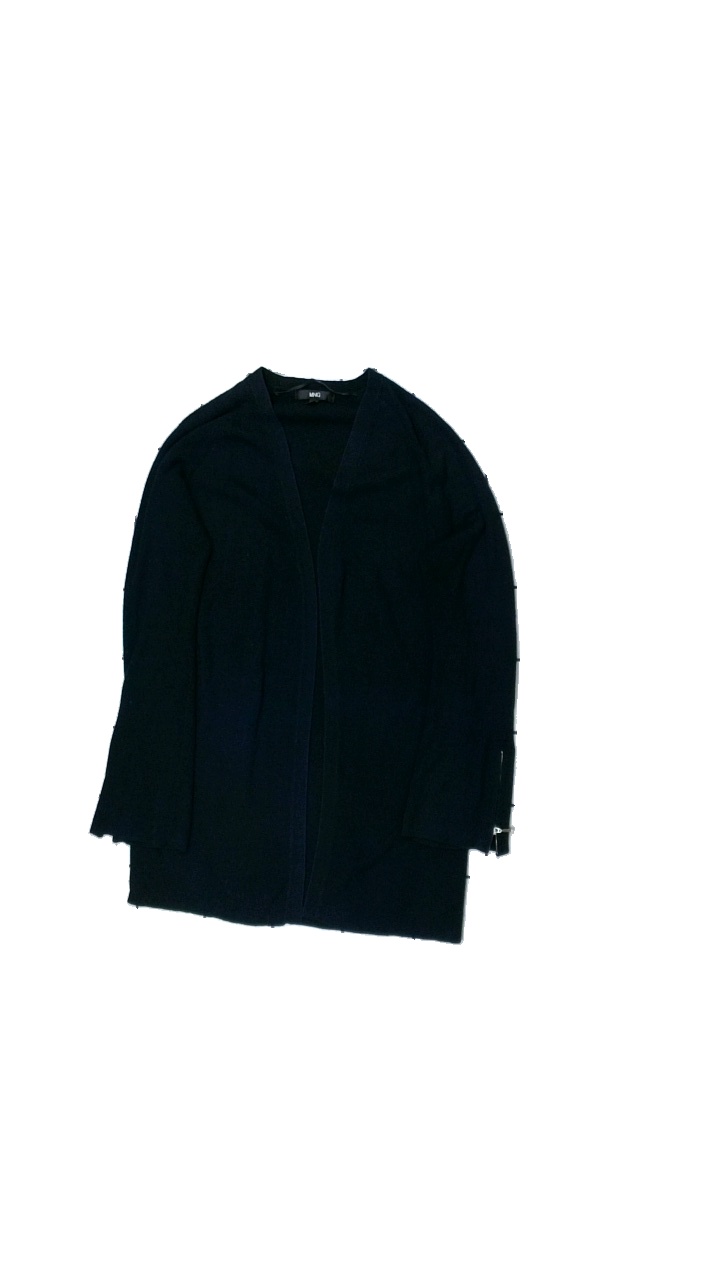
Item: Cardigan (Ladies)
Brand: Mng
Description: cardigan med dragkedjor
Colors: Blue
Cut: V-collar
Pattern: Other
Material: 85% akryl 15% nylon
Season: All
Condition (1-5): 3
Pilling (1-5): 2
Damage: nopprigt
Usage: Export
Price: <50